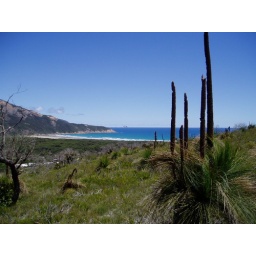
A Blackboy grass tree at Wilsons Promontory in southern Victoria Australia.